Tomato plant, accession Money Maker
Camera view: tilt-top (135 deg); turntable rotation: 90 degrees
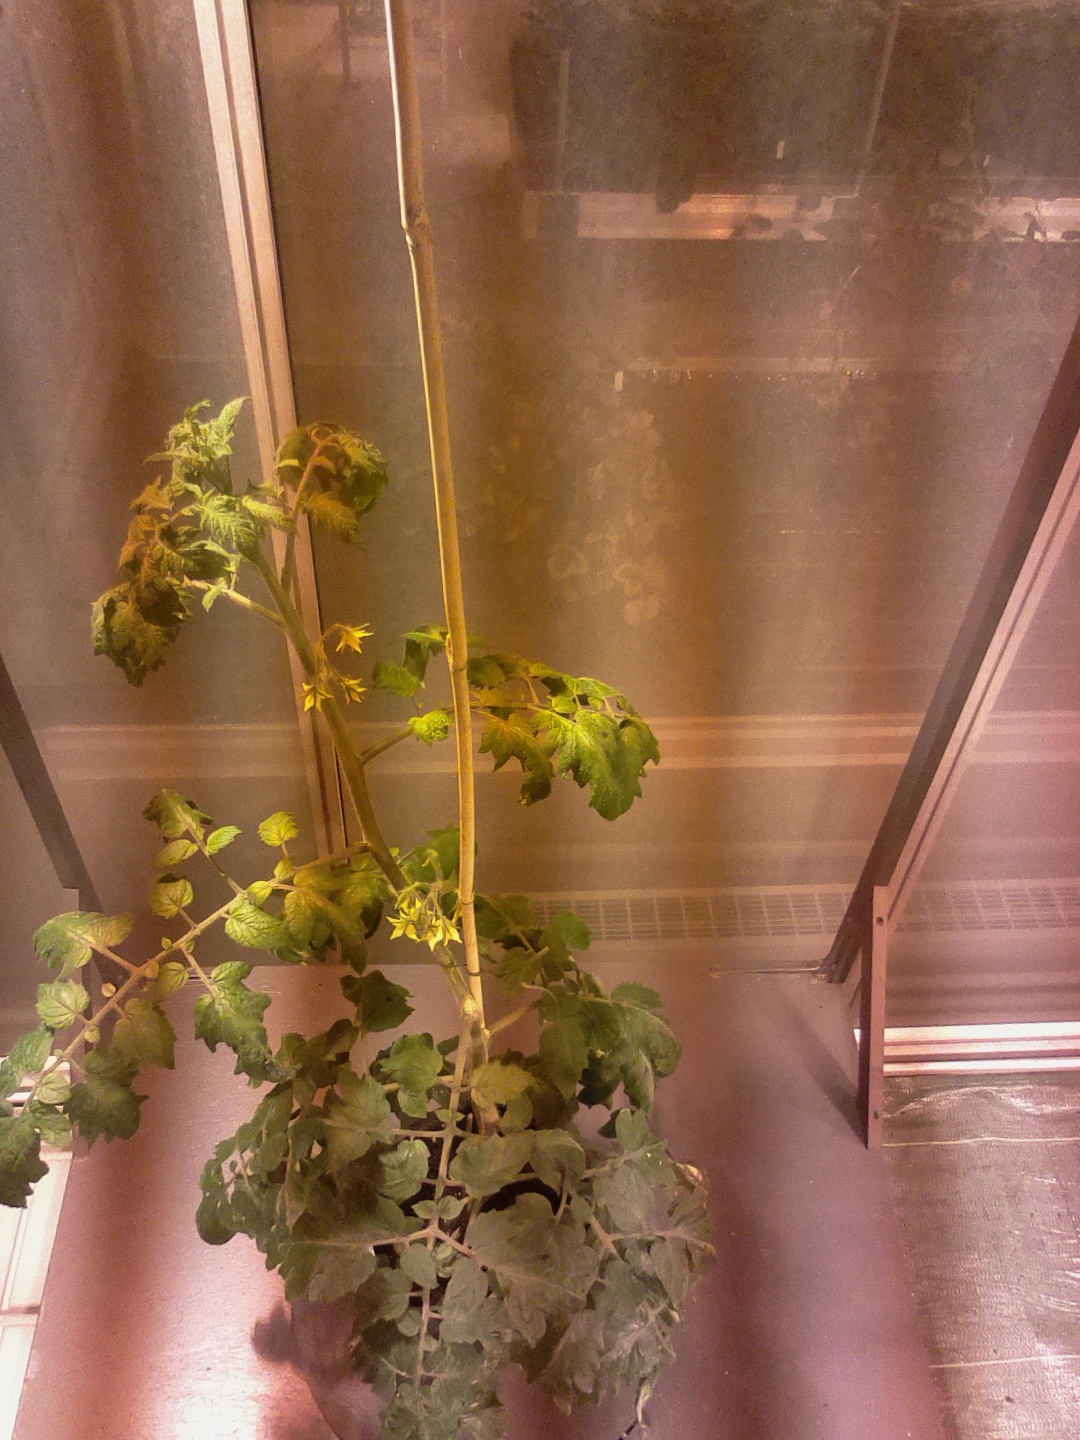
BBCH growth stage 68: Full flowering, 80%-90% of flowers open, more petals falling